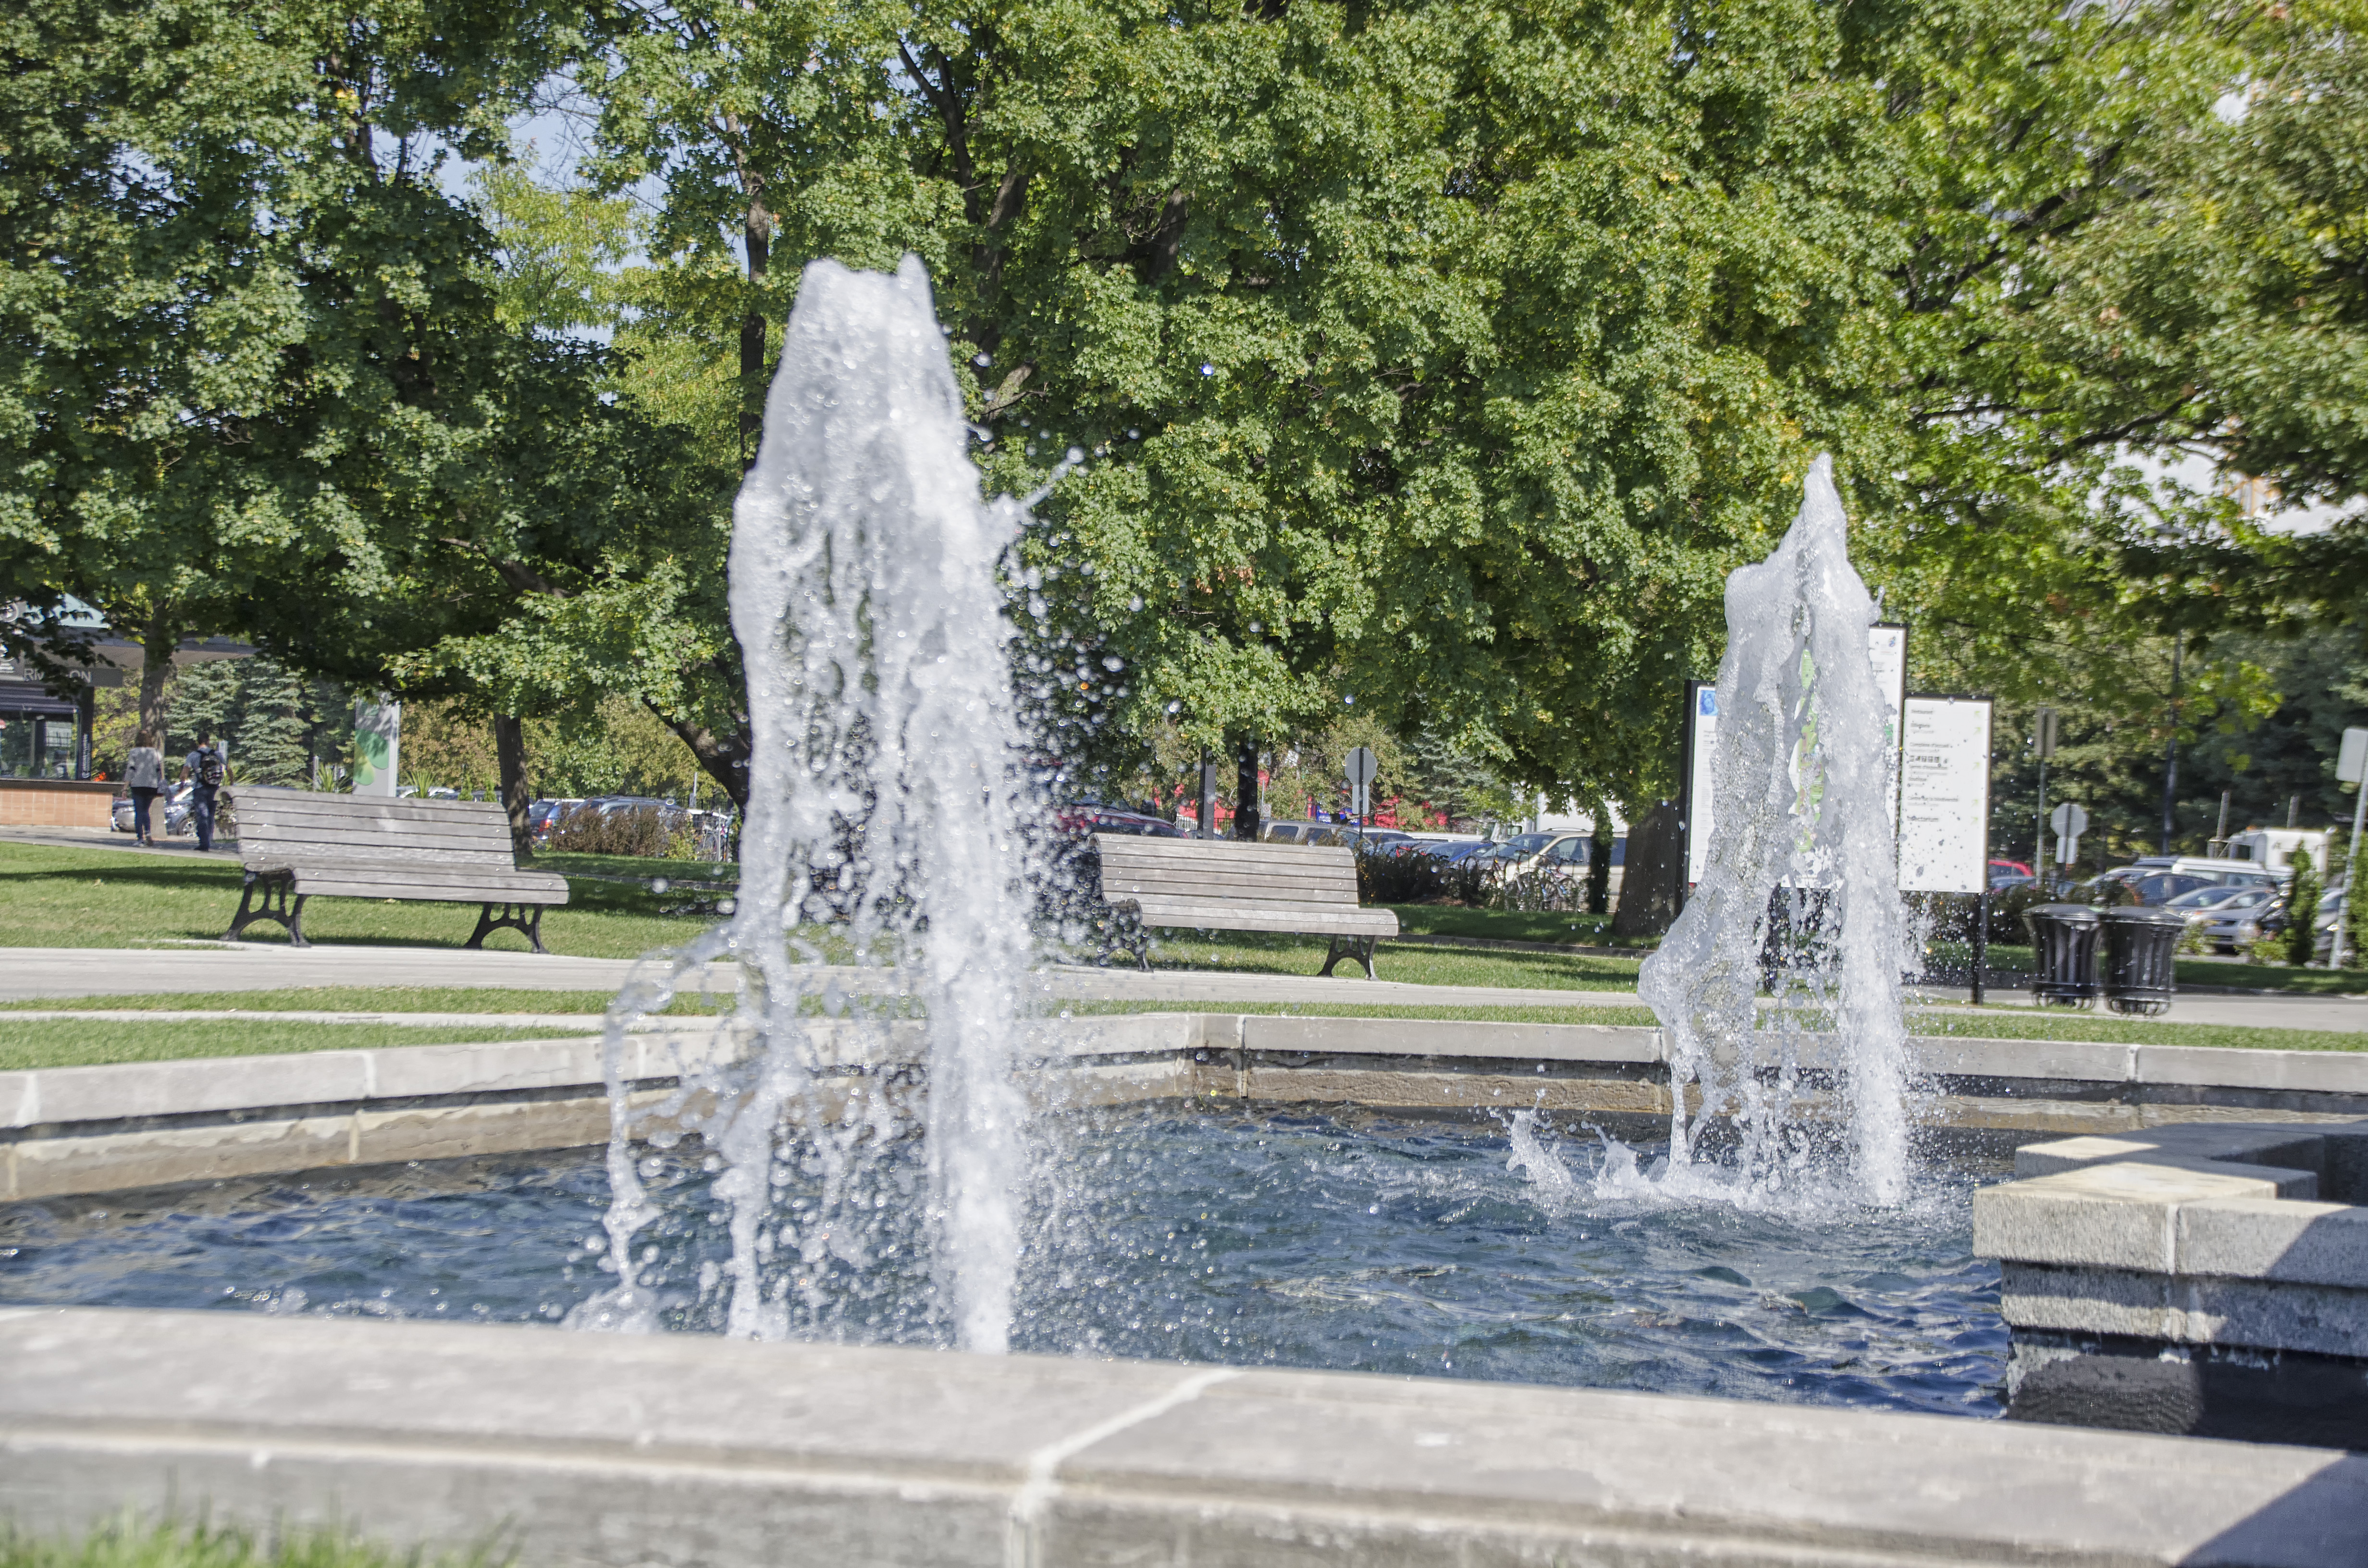
city, monument, park, memorial, de, of, canada, fountain, quebec, montreal, water feature, ville, reflecting pool